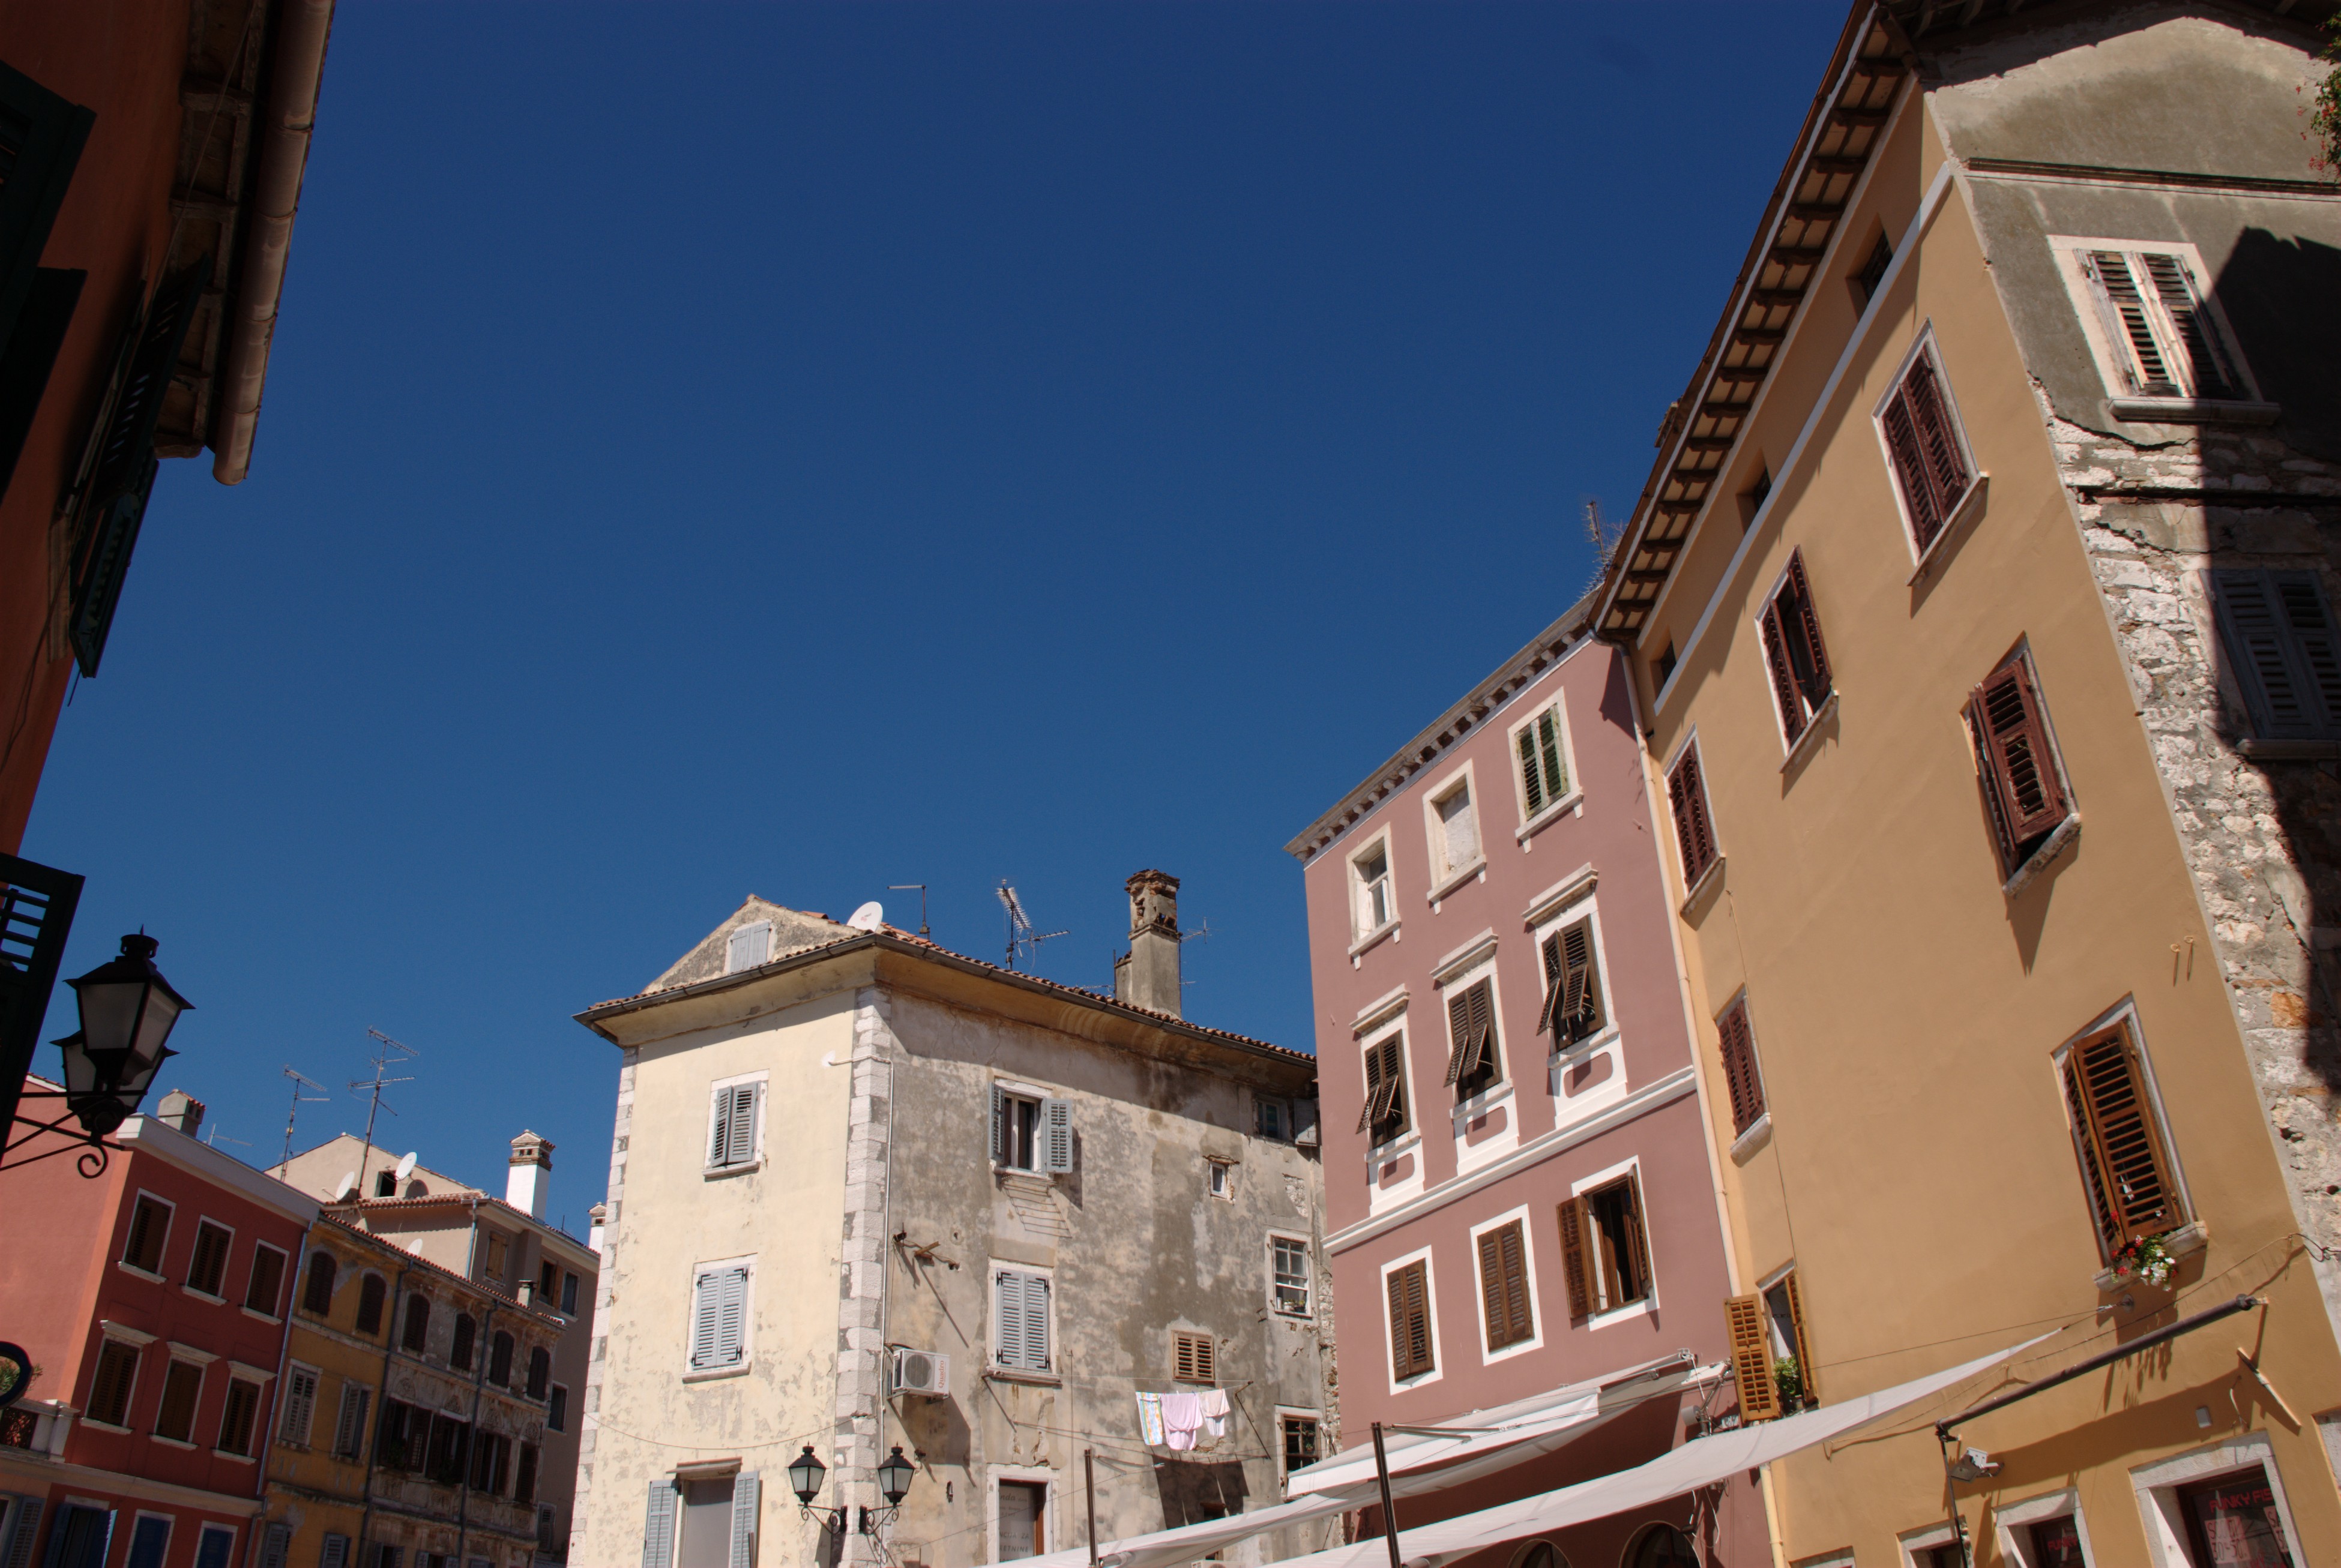
architecture, town, city, cityscape, downtown, europe, landmark, facade, tourism, croatia, town square, istria, adriatic, rovigno, rovinj, jadran, istra, neighbourhood, urban area, human settlement